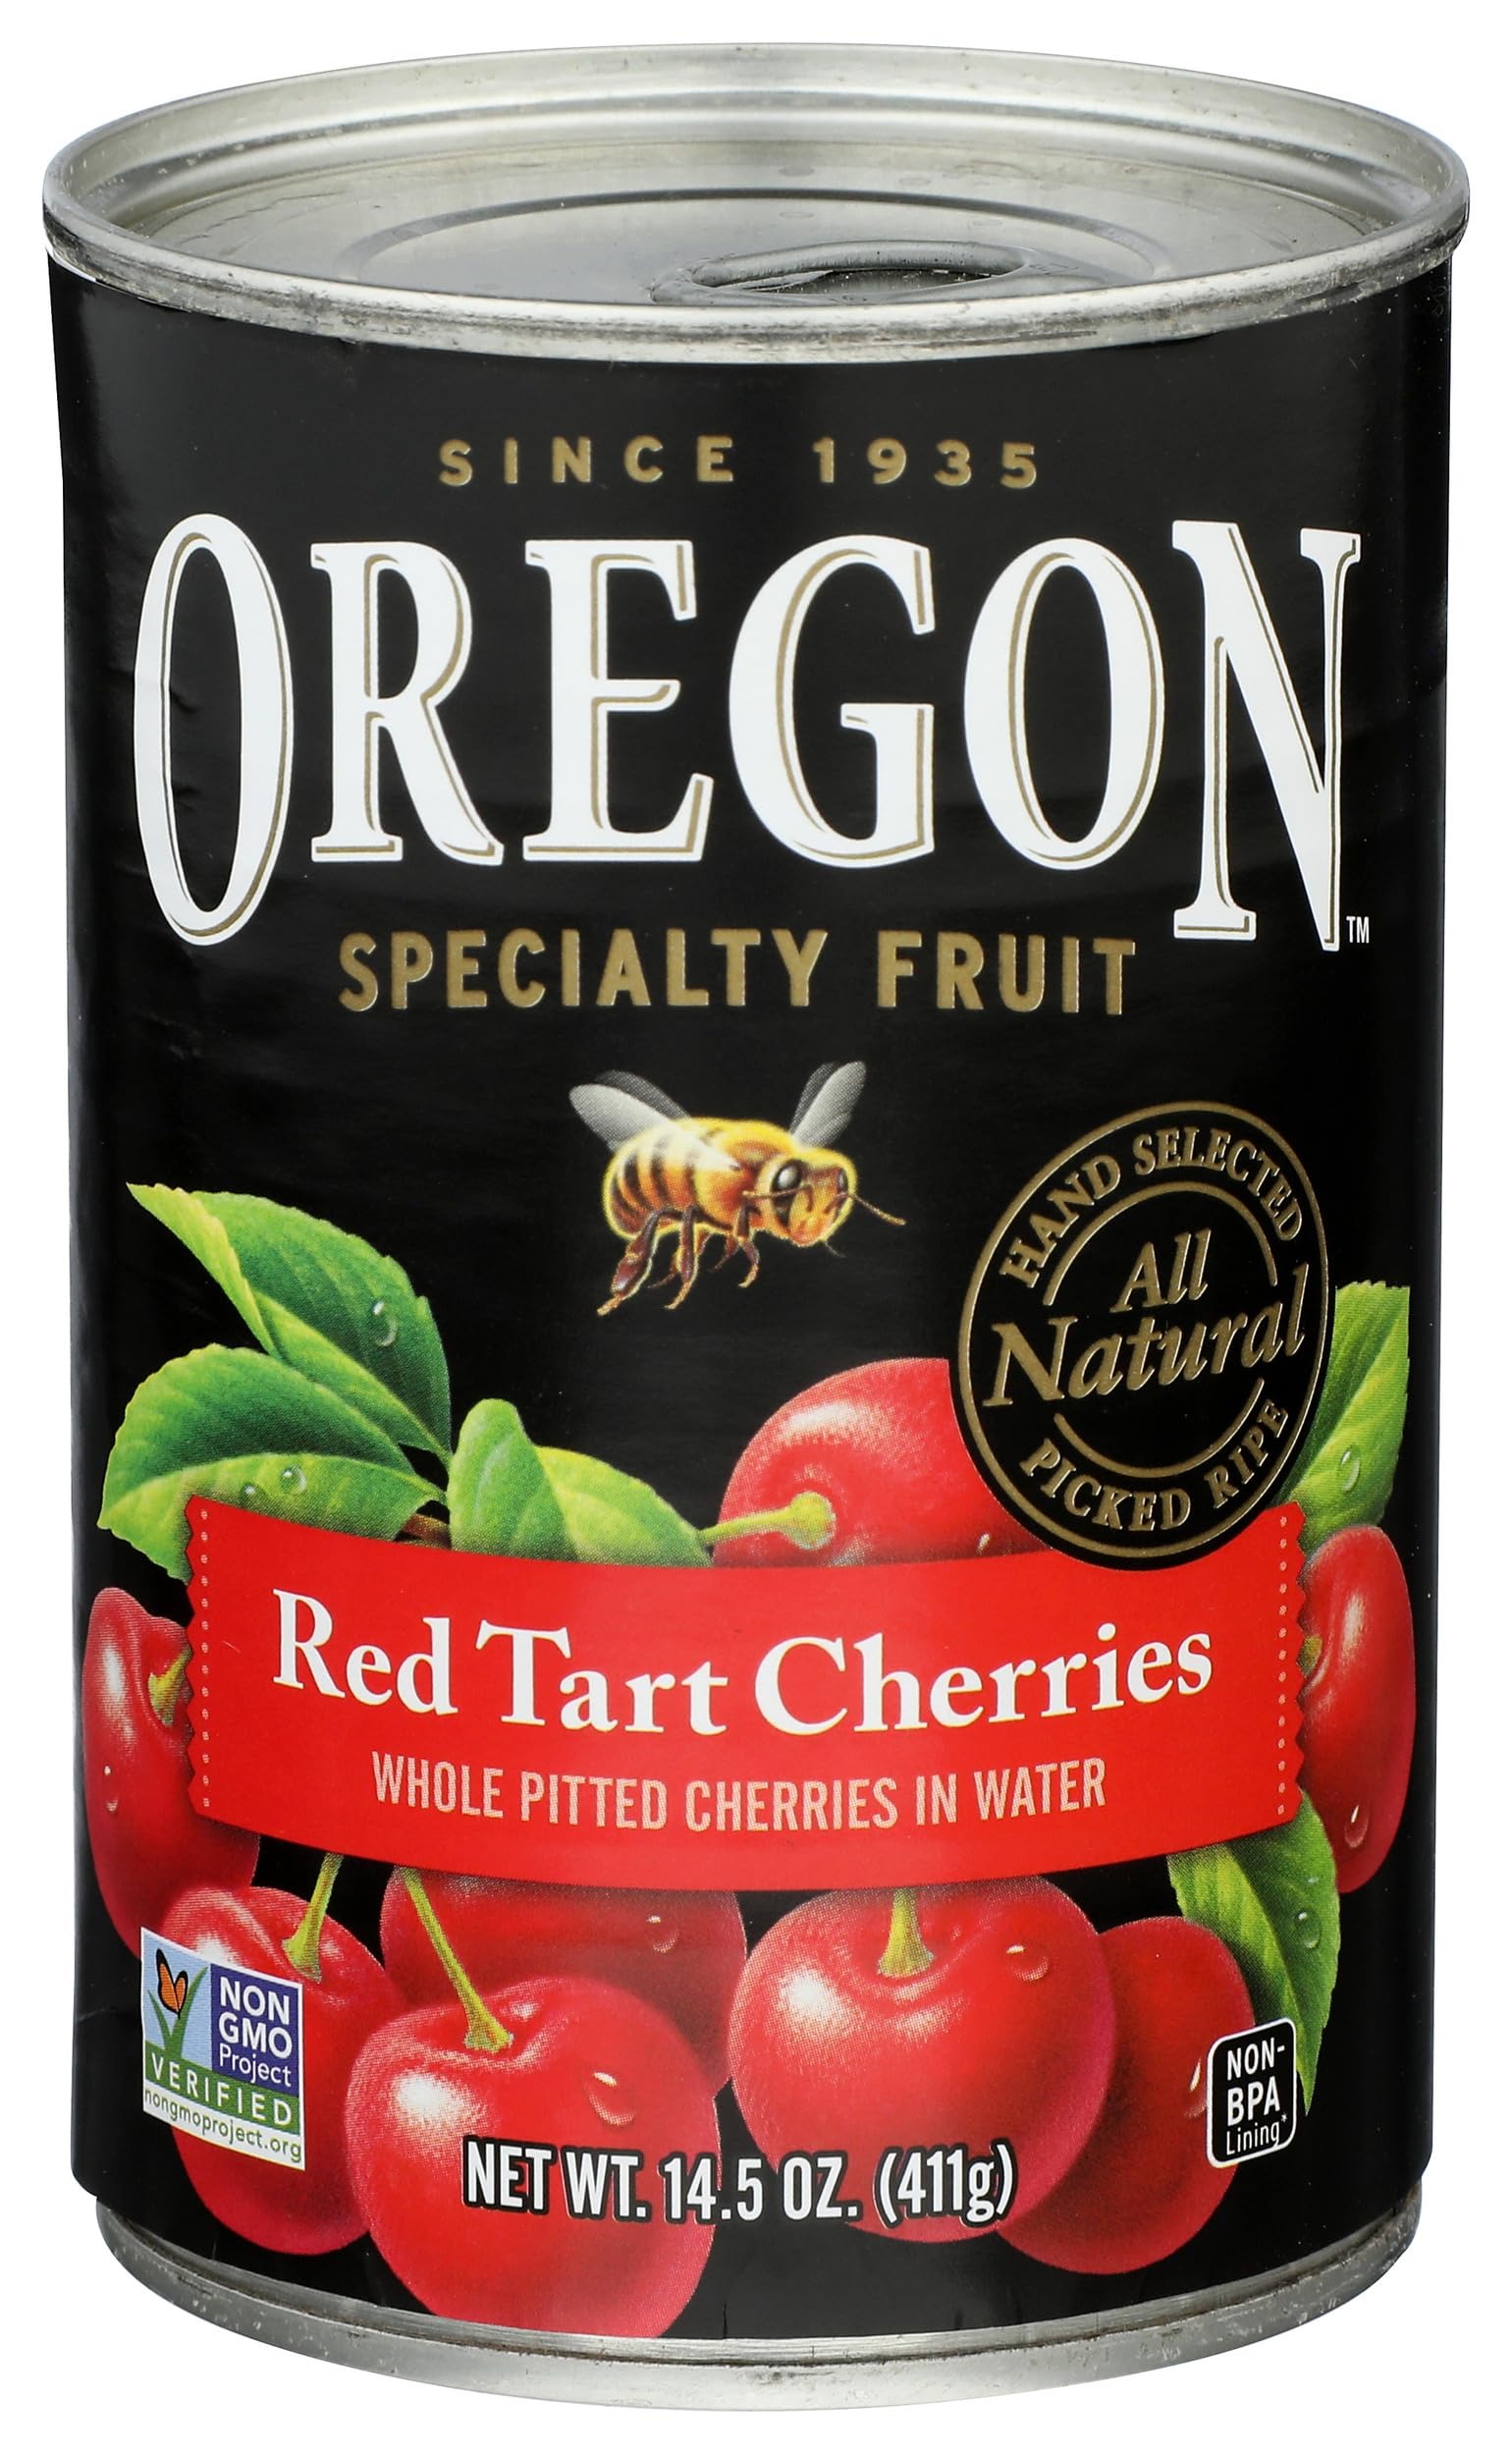
Item Name: Oregon Fruit Products Cherries Red Tart in Water, 14.5 oz
Bullet Point 1: Use for pies, cobbler, sauces, chutney
Bullet Point 2: Grown in Willamette Valley of Northwestern Oregon
Bullet Point 3: Canned by a three-generation family-owned-and-operated company in Salem, OR
Value: 14.5
Unit: Ounce

Price: 5.99